History of the Queensland Police

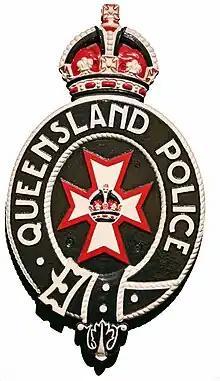
This cast iron Queensland Police Station Badge was used as a station identifier between 1911 and 1958

Senior Sergeant Martin Breene and Constable Joseph Waters displayed energy and perseverance during the shearer's strikes by following and preventing "fire gangs" from doing damage at Lammermoor pastoral station.